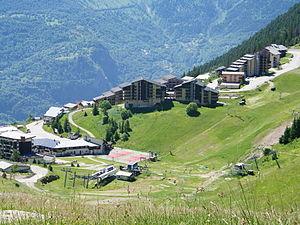
Photographie de la station d'Auris en été.
Auris-en-Oisans est une station de sports d'hiver se situant sur la commune d'Auris en Isère. Son altitude s'échelonne de 1 600 m à 3 330 m et est reliée à l'Alpe d'Huez.
Auris est une commune française située dans le département de l'Isère en région Auvergne-Rhône-Alpes. Elle se trouve dans l'Oisans, au cœur des Alpes françaises, et à proximité de la station de sports d'hiver de l'Alpe d'Huez. Ses habitants sont appelés les Aurienchons.